Sikorsky S-72

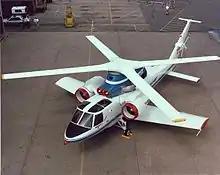
Sikorsky S-72 modified as the X-Wing testbed

The X-Wing Circulation Control Rotor Concept was developed in the mid-1970s by the David W. Taylor Naval Ship Research and Development Center under DARPA funding. In October 1976, Lockheed Corporation won a DARPA contract to develop a large-scale rotor to test the concept.